Swimmy (book)

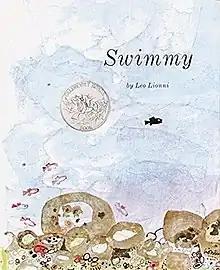

Swimmy is a 1963 picture book written and illustrated by Leo Lionni. The book is the story of a very small fish who stands out because he has a different color from all of his school. He is curious and adventurous, exploring the sea after being forced away from his home. When he meets a new school that fears leaving their safe rock and being attacked by a predator, Swimmy saves the day by being the leader they need. The book was a recipient of a 1964 Caldecott Honor for its illustrations.